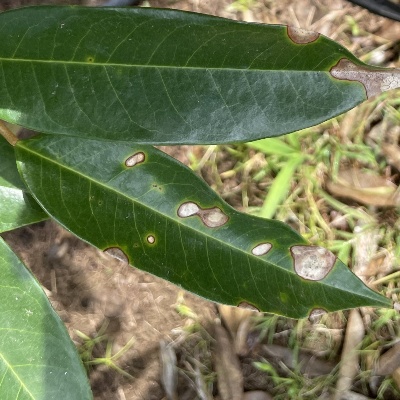
Label: Leaf_Phomopsis